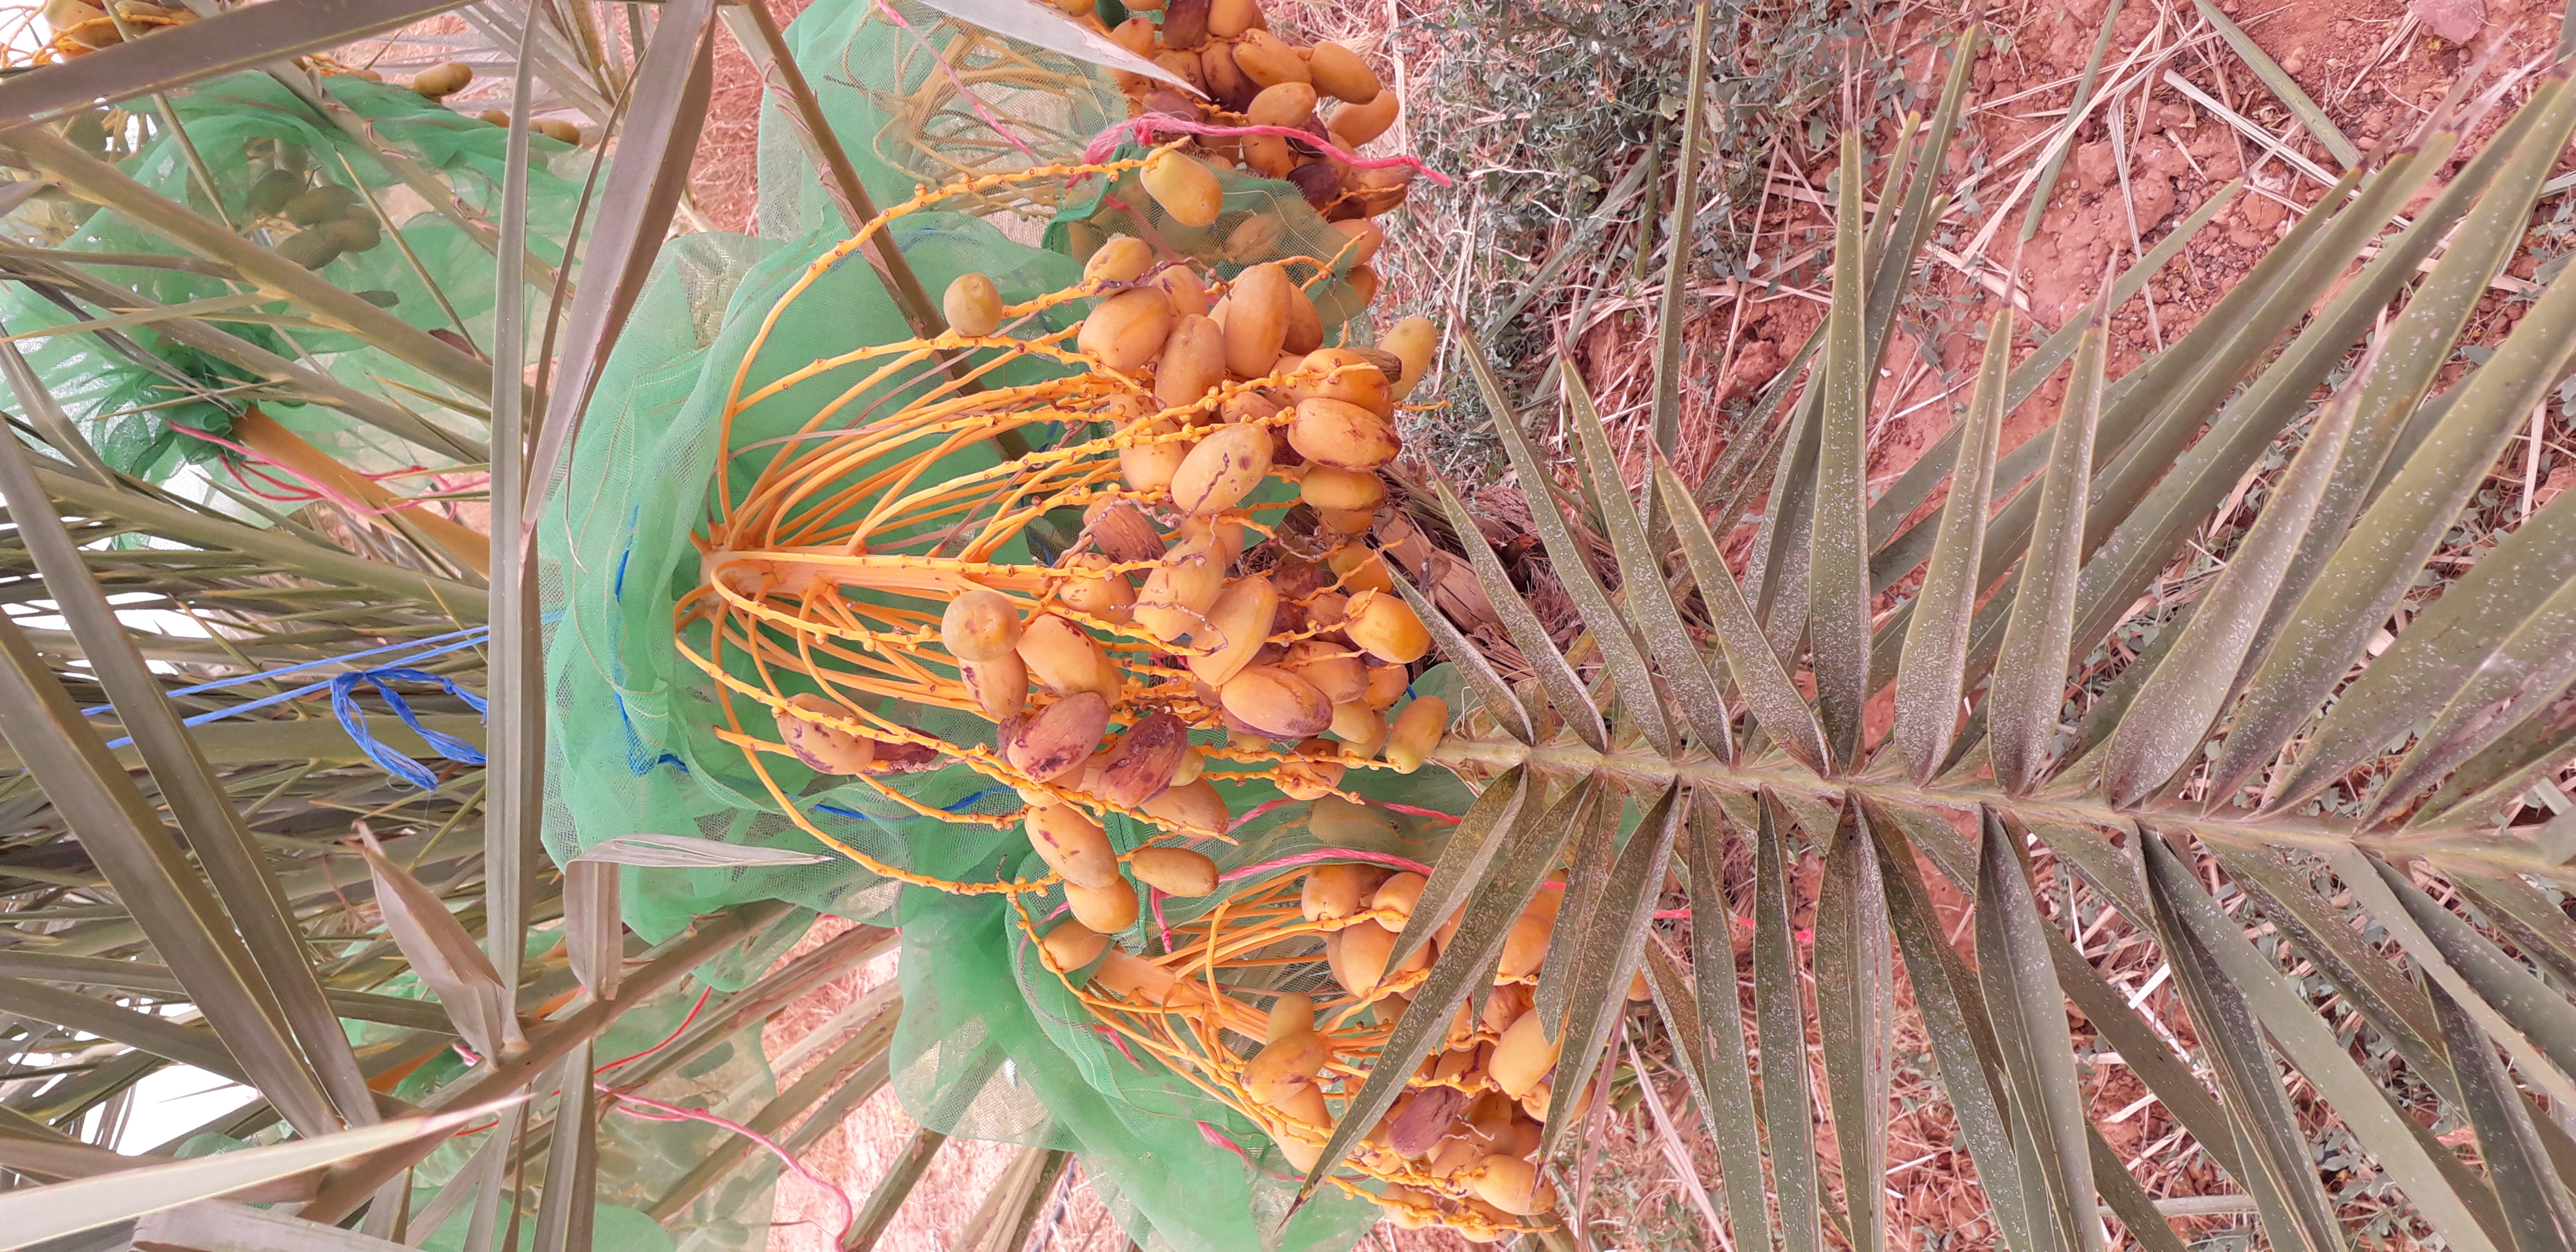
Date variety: Boumajhoul